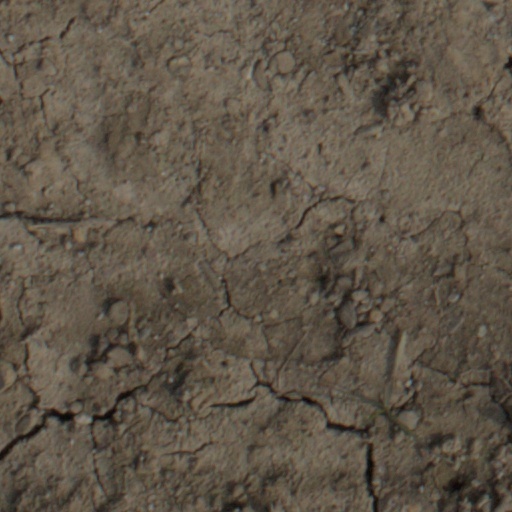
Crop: wheat